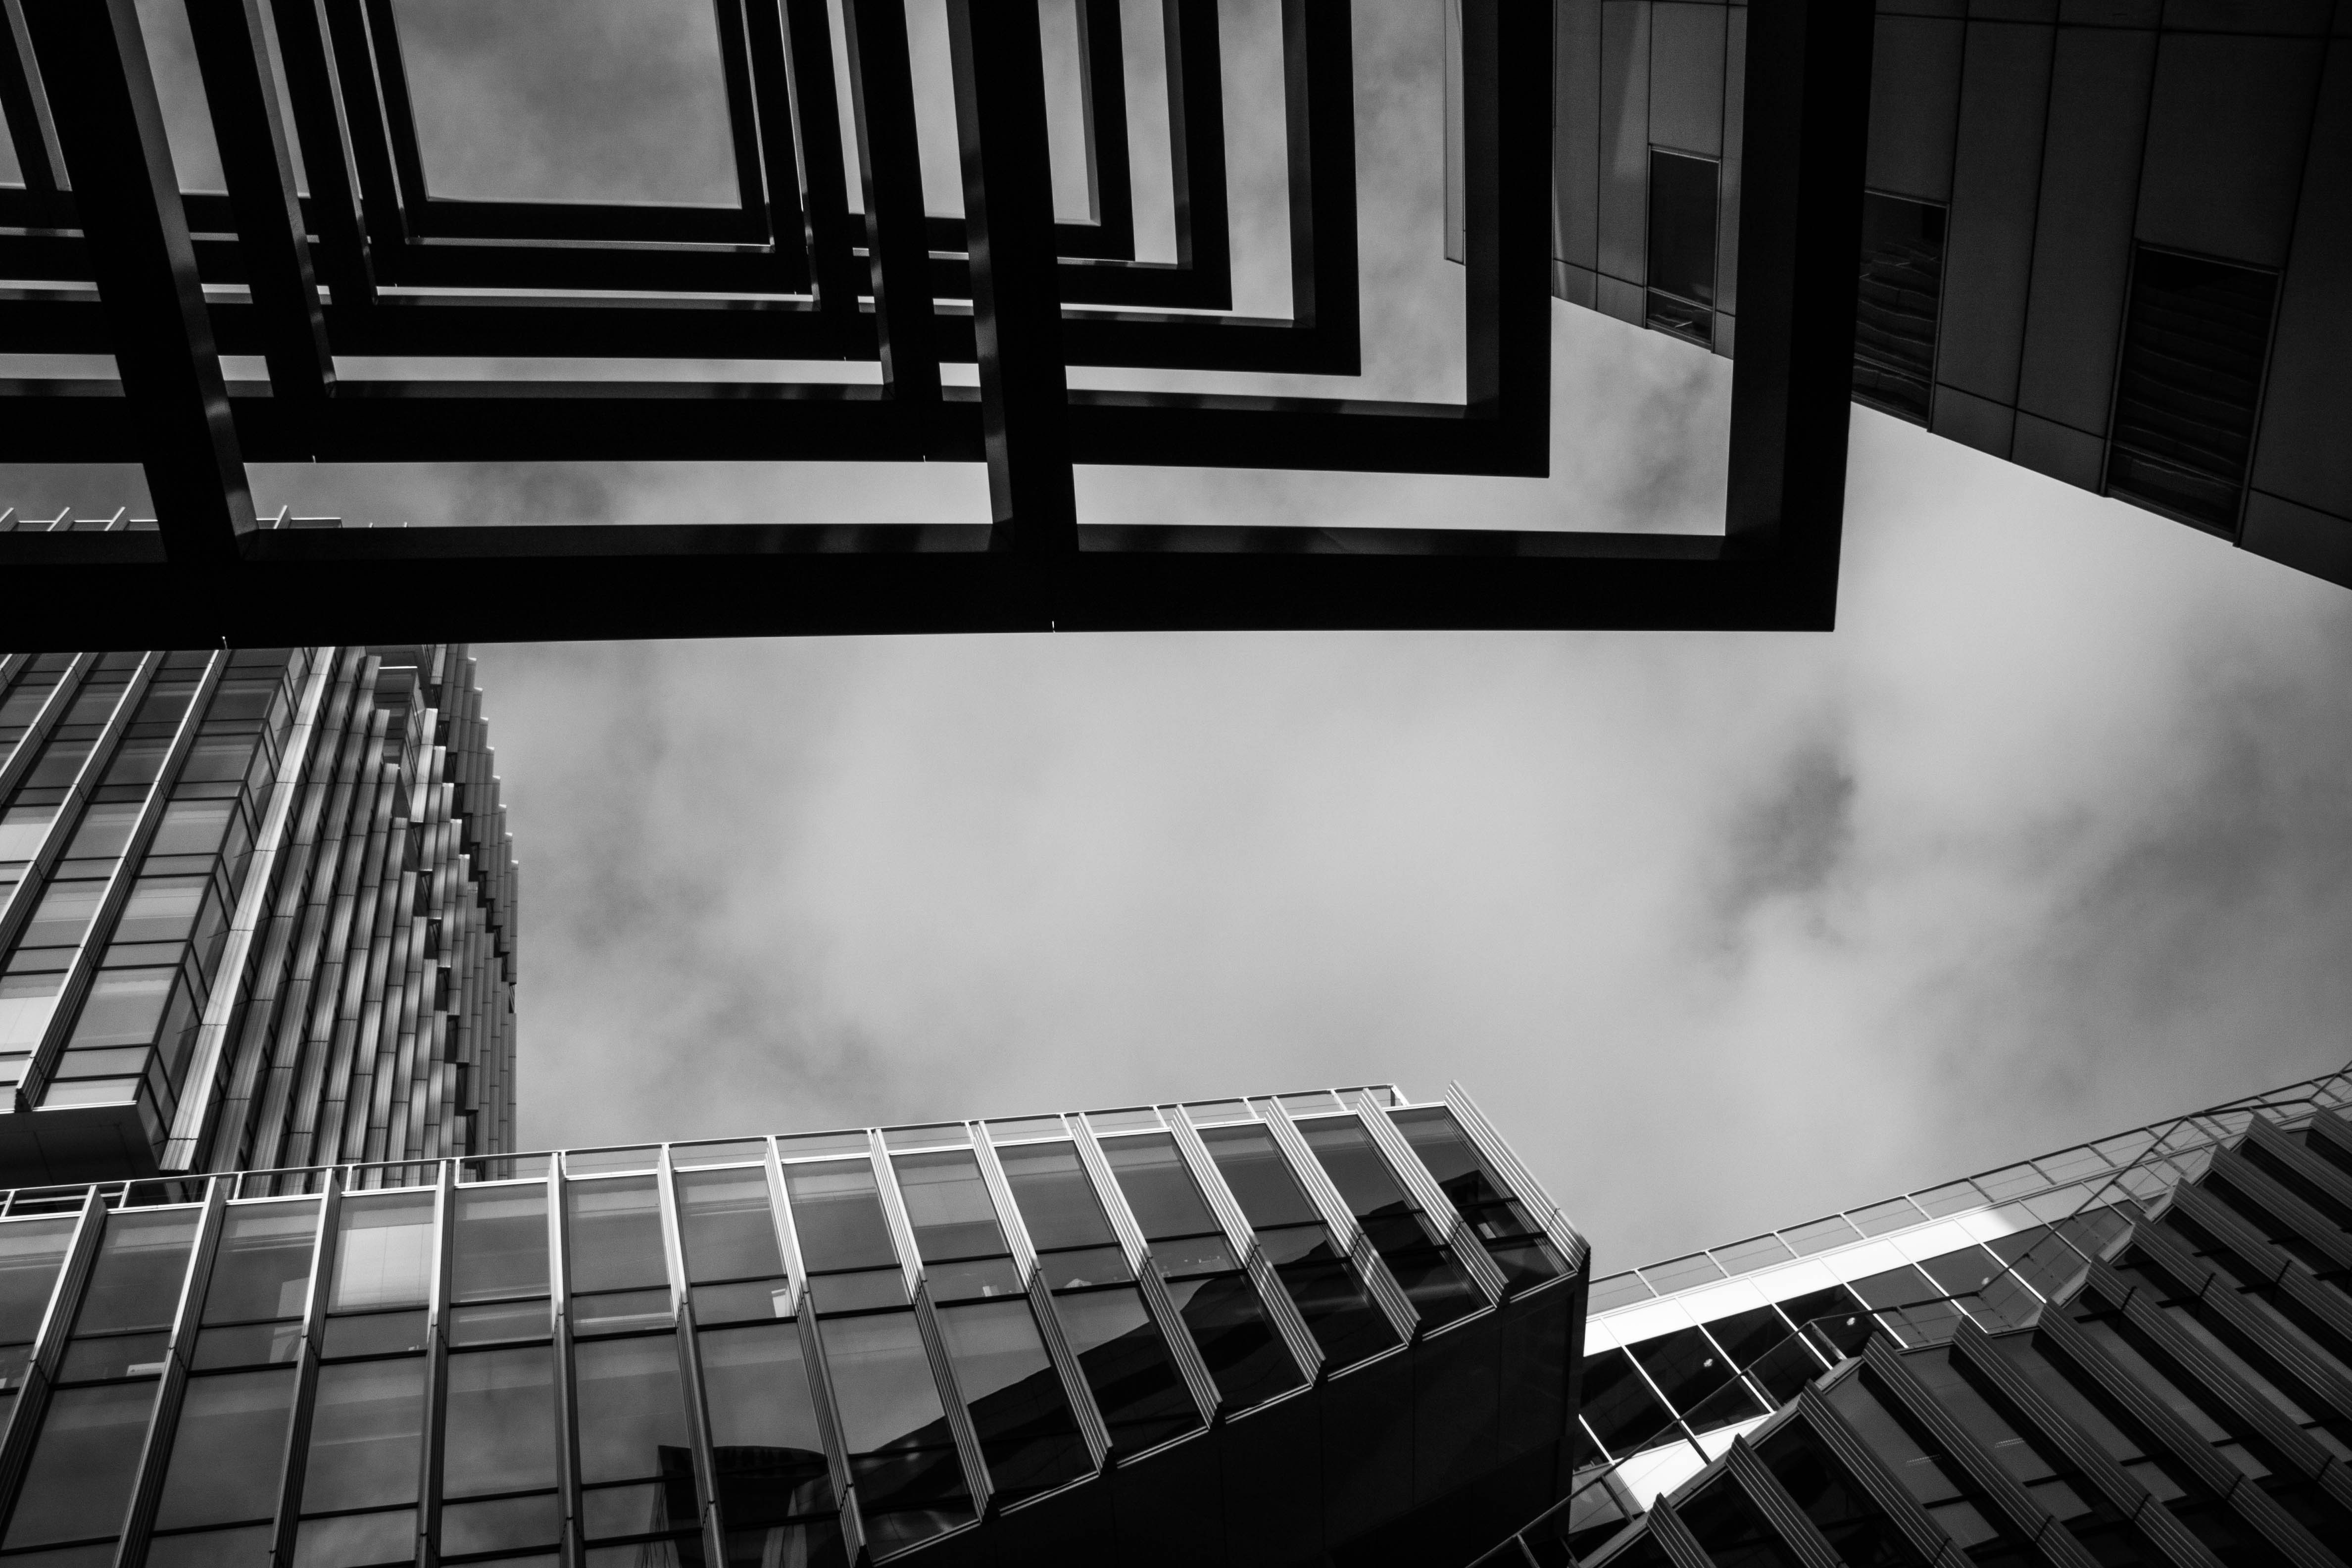
landscape, light, black and white, architecture, white, photography, glass, perspective, building, city, skyscraper, urban, step, dark, steel, construction, line, geometric, darkness, business, black, room, monochrome, modern, indoors, symmetry, photograph, image, shape, monochrome photography, film noir, single lens reflex camera